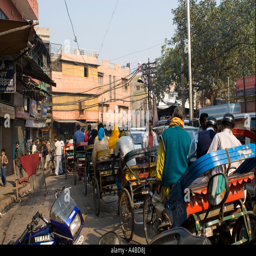
stock image of crowded street and rickshaws